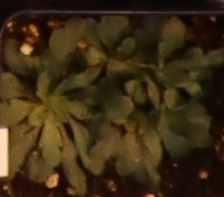
Label: Horseweed